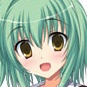
Portrait style: Anime Portrait